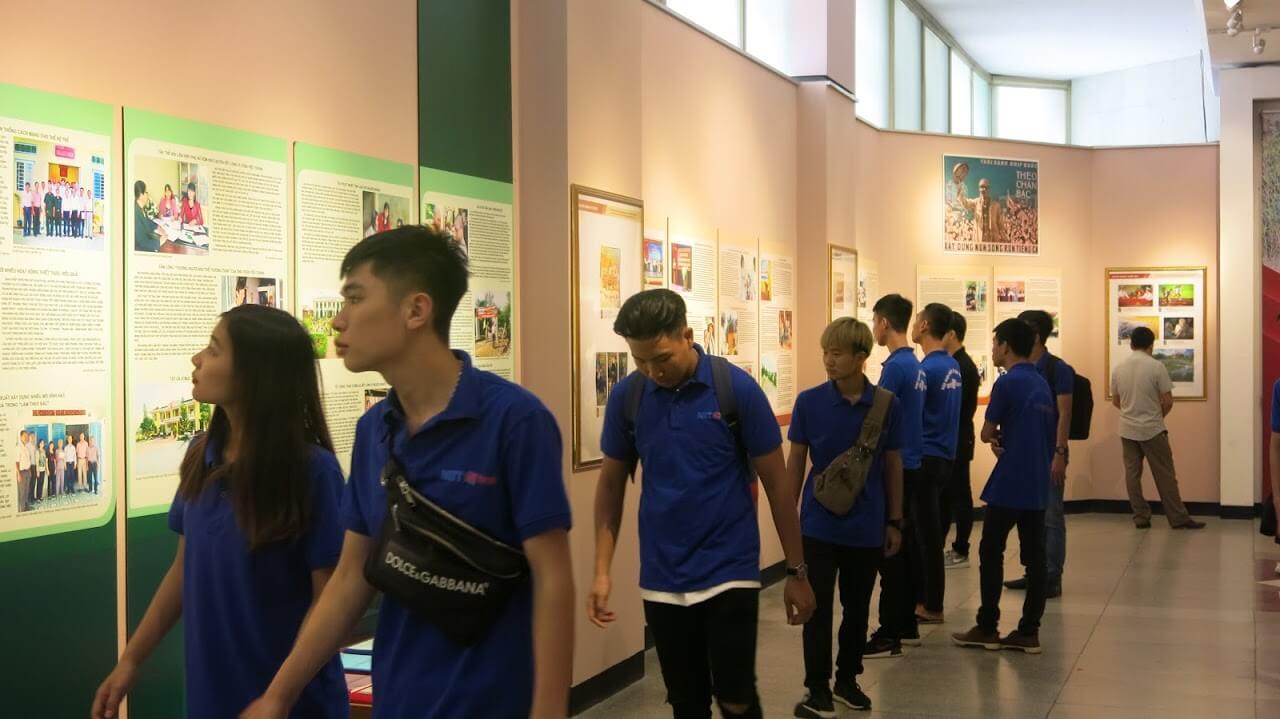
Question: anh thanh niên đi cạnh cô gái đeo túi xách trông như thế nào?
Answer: màu đen với chữ trắng